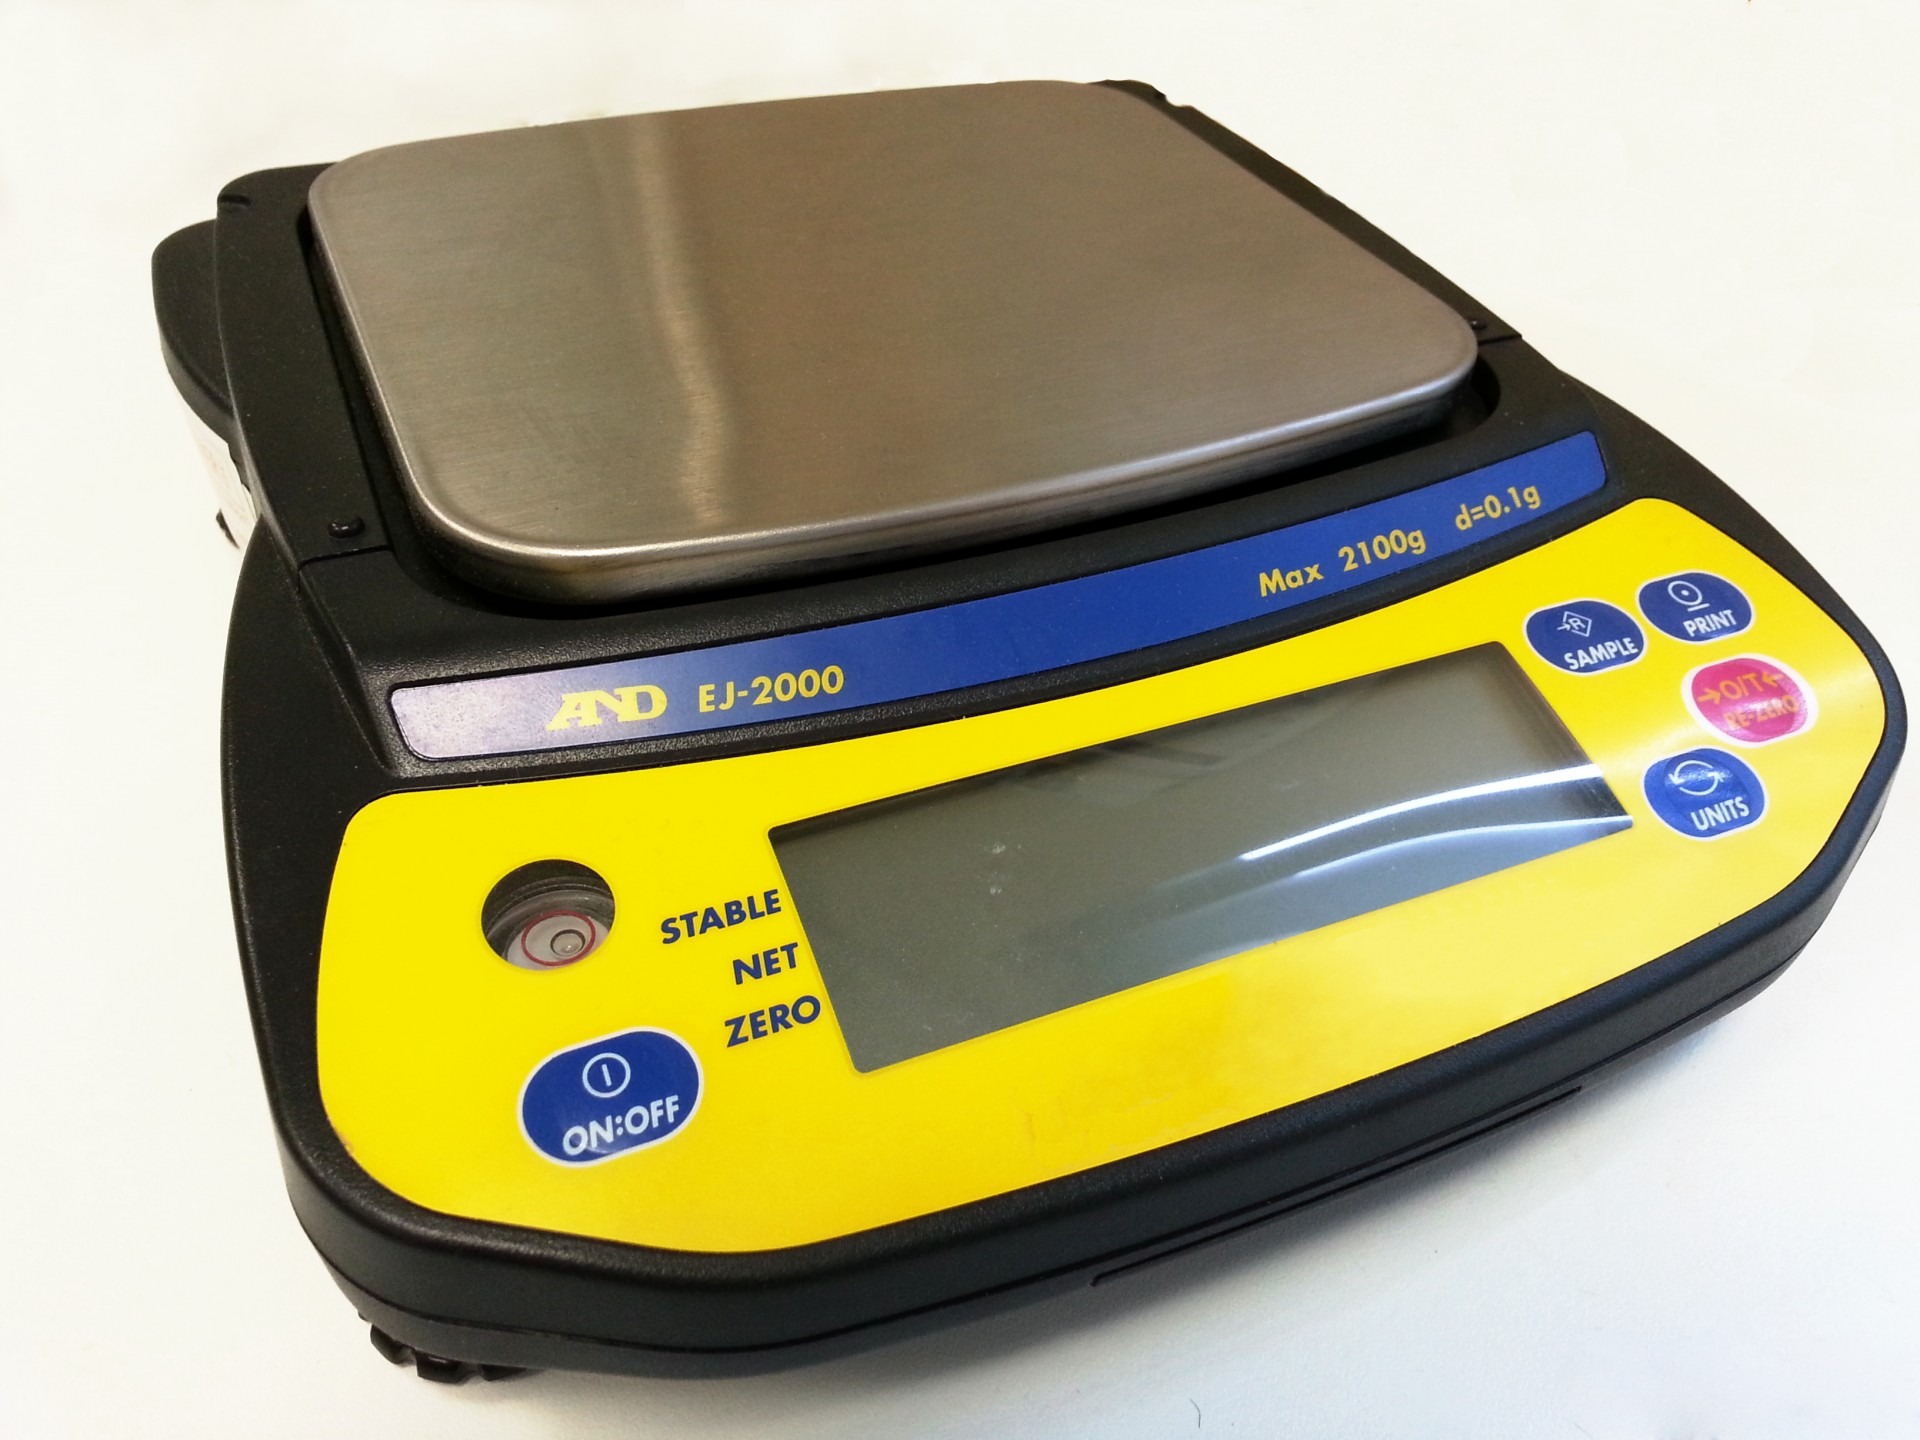
technology, balance, scale, weight, tachometer, laser, electronic, electronics, scales, load, pedometer, weighing scale, weighing machine